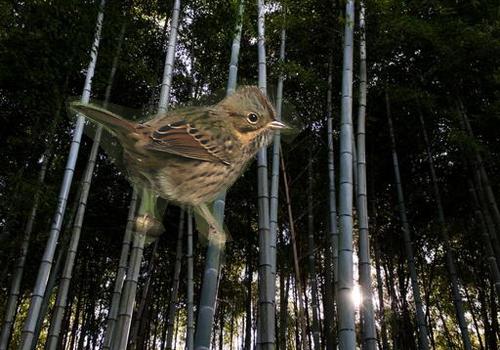
Bird species: Lincoln_Sparrow
Bird type: landbird
Background: land